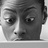
Emotion: surprise